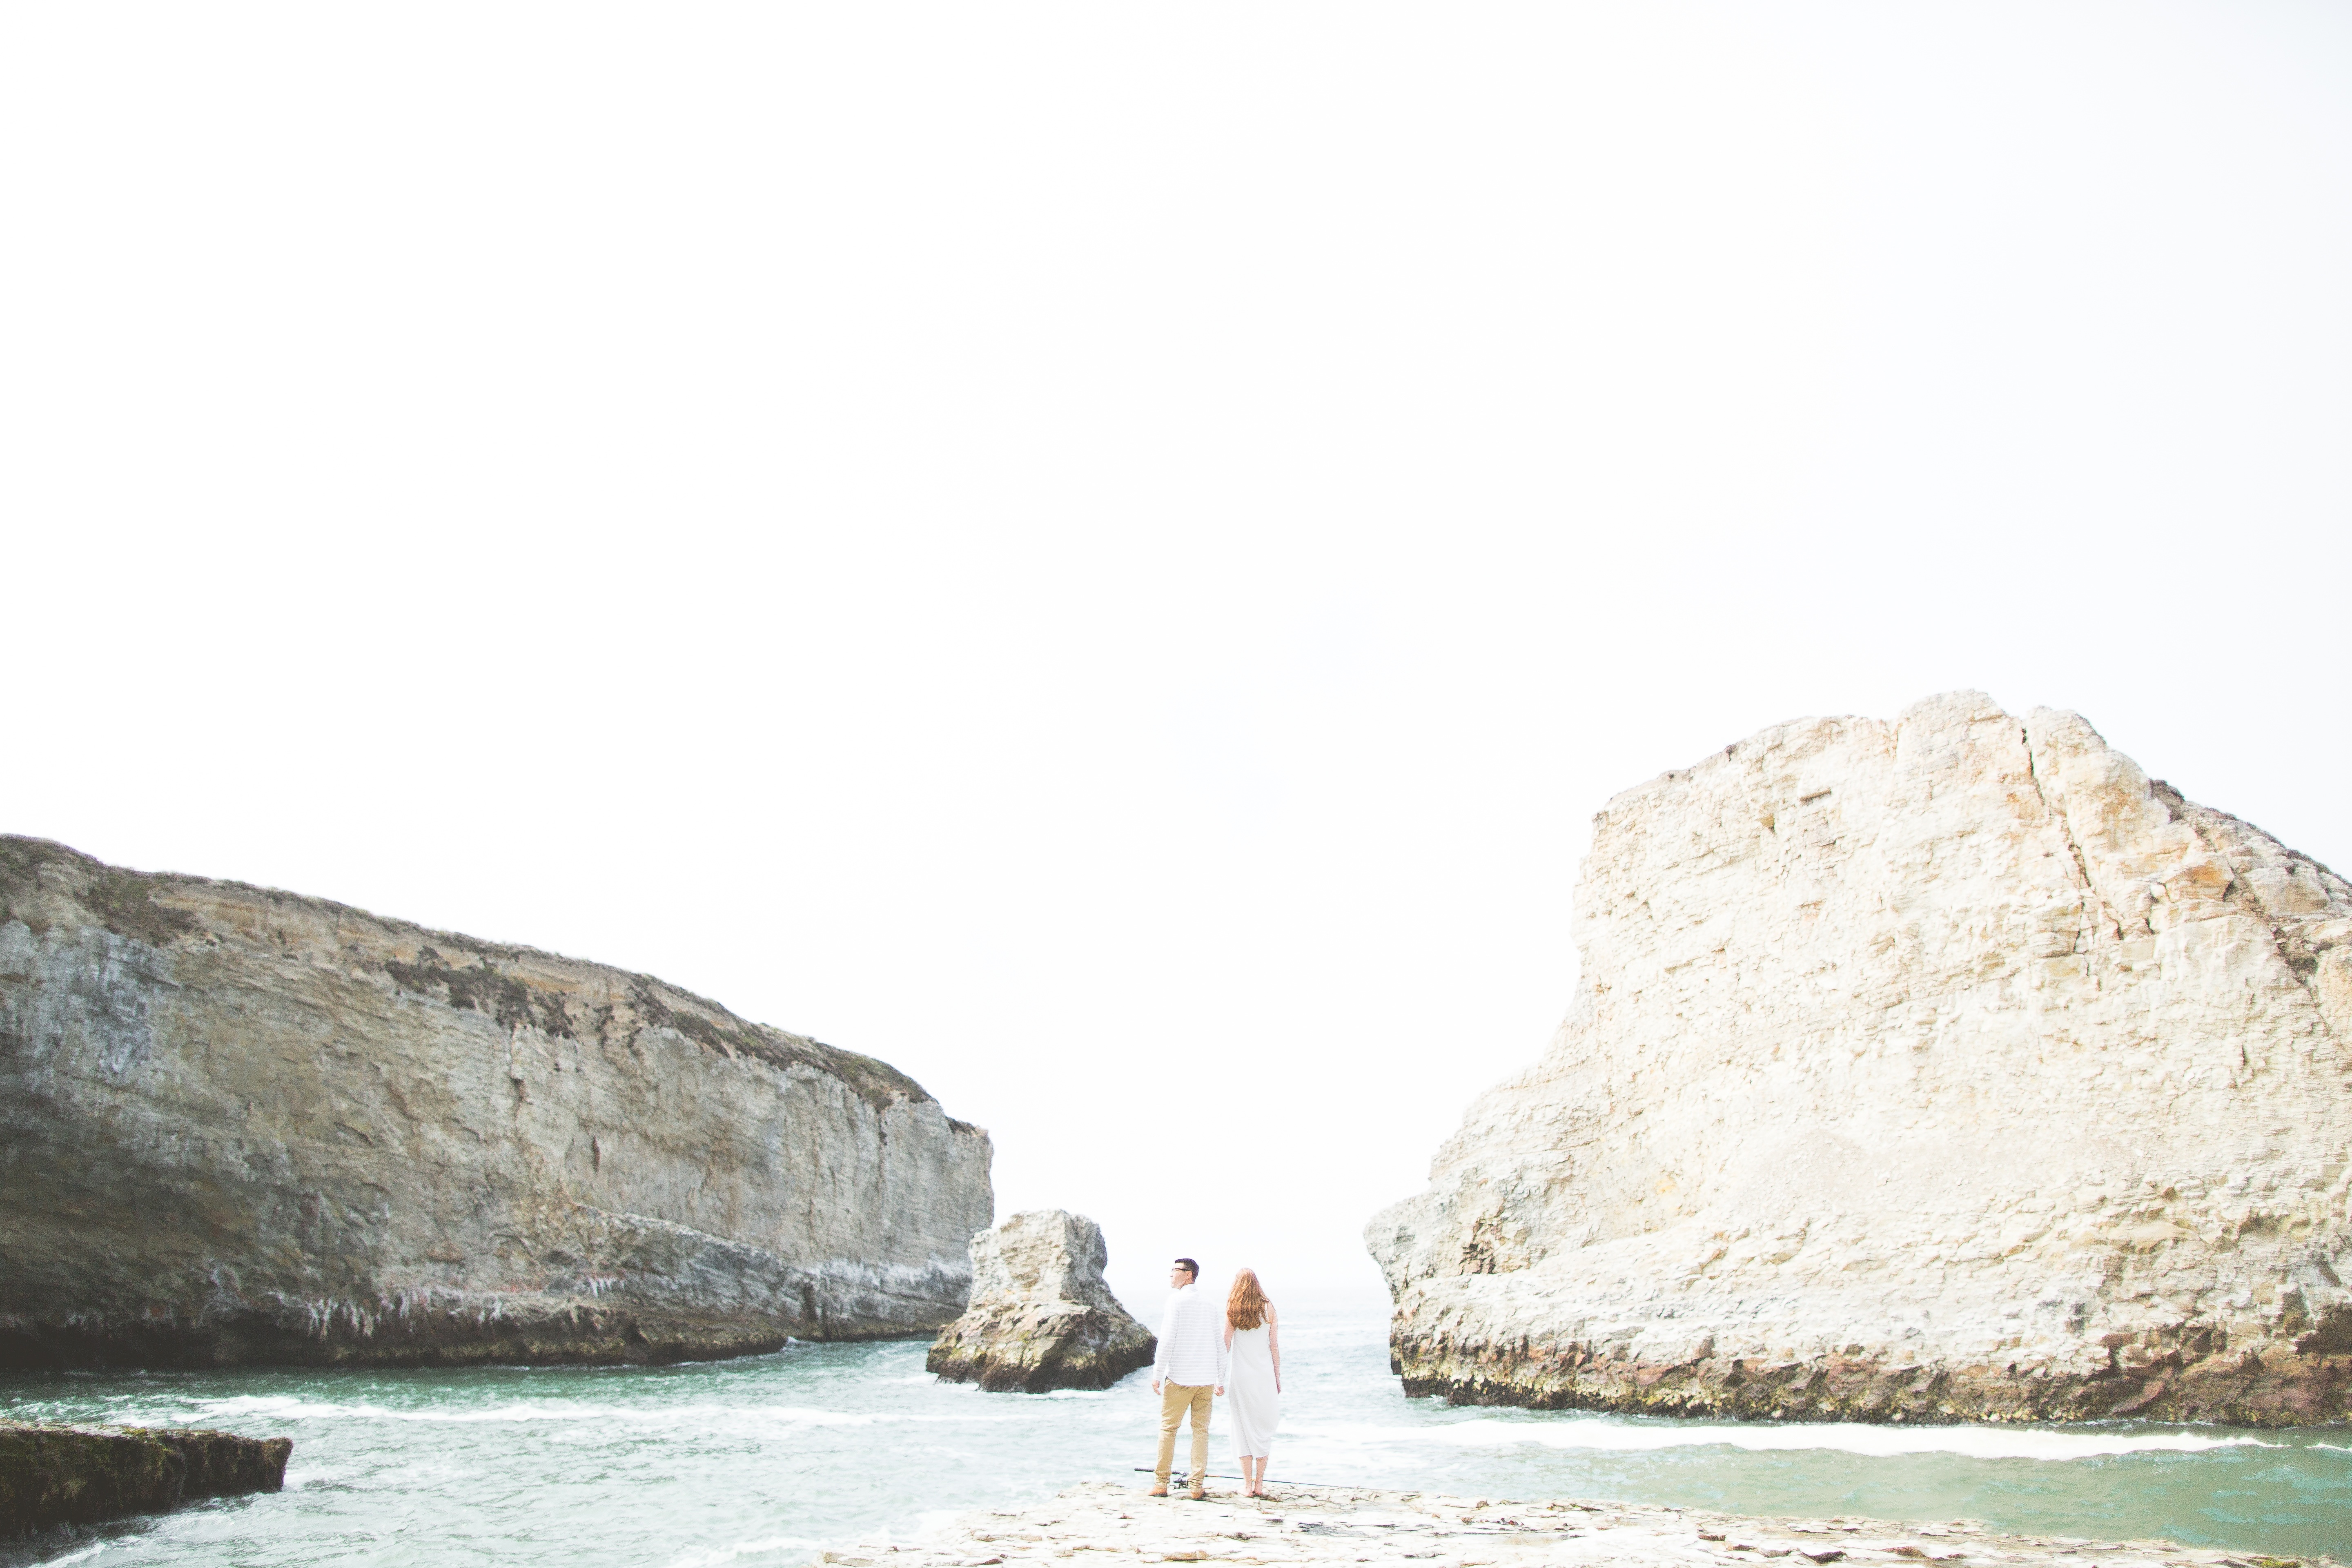
sea, coast, rock, formation, cliff, bay, terrain, material, wadi, landform